Land Rover 101 Forward Control

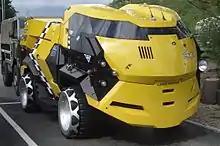
The 101FC as seen in when re-styled for the film "Judge Dredd"

Thirty-one 101s were converted by Land Rover with styled bodyshells for the 1995 Sylvester Stallone film "Judge Dredd". Land Rover is supposedly the world's only surviving ground vehicle manufacturer in 2139 when the film is set, and the green oval logo can be seen on the side of the vehicles, known as "City CABs".